Mengwi

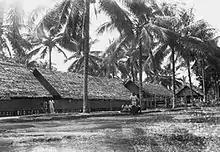
Barracks in Mengwi in 1949

The district is composed of 20 villages, of which five have the status of "kelurahan" (urban, indicated by asterisks below) and 15 are rural "desa":